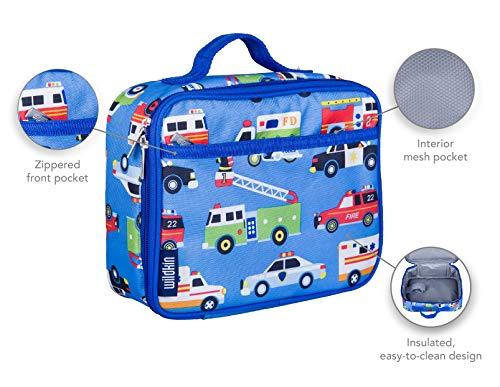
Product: Wildkin Kids Insulated Lunch Box for Boys and Girls, Perfect Size for Packing Hot or Cold Snacks for School and Travel, Patterns Coordinate with Our Backpacks and Duffel Bags, Heroes
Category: Home & Kitchen | Kitchen & Dining | Storage & Organization | Travel & To-Go Food Containers | Lunch Boxes
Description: From backpacks, to duffel bags, to sleeping bags, your child will love having their favorite designs with them on-the-go.
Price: $12.77